Valery Gerasimov

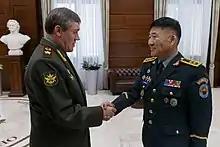
Gerasimov and Mongolia's Chief of General Staff Ayushiin Ganbat, 16 August 2019

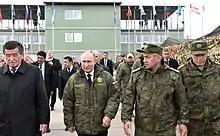
Gerasimov with Shoigu, Putin and Kyrgyz President Sooronbay Jeenbekov at the Center-2019 military exercise

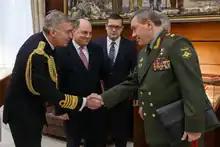
Gerasimov with UK Defense Secretary Ben Wallace and Admiral Tony Radakin in Moscow on 11 February 2022

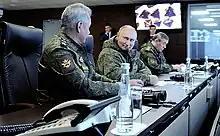
Putin, Shoigu and Gerasimov at the Vostok 2022 military exercise in the Russian Far East on 6 September 2022

According to the Security Service of Ukraine, Gerasimov was the general commander of all elements of Russian forces and the pro-Russian insurgents during their decisive strategic victory in the Battle of Ilovaisk in 2014, where over 459 Ukrainian military personnel were killed and another 478 were injured. On 15 September 2016, he and Turkish chief of staff General Hulusi Akar conducted a meeting on the future of Syria in the Ankara headquarters of the Turkish Armed Forces.